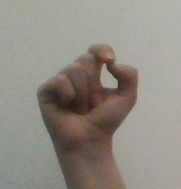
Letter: fa